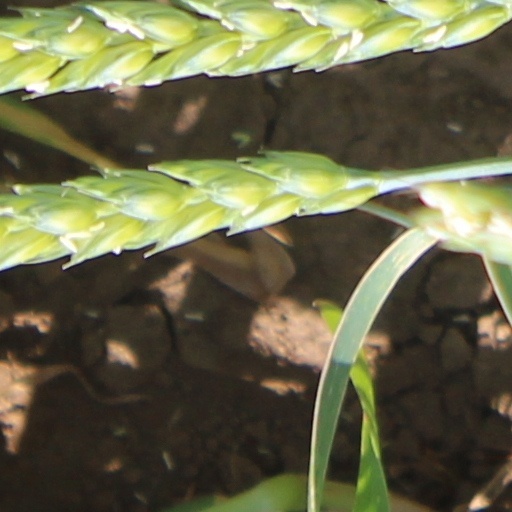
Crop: wheat